Luftnachrichten Abteilung 350

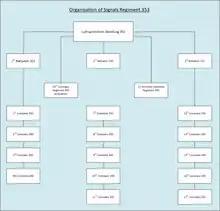
Organisation of LN Abteilung 355, autumn 1944

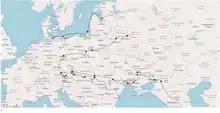
Line of withdrawal of Luftwaffe signal units from the east to the west and back into Germany.

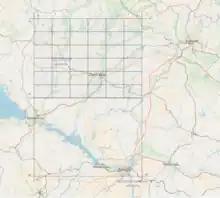
Soviet Grid System during World War II

The overall mission of the Luftwaffe Chi-Stelle on Soviet Front was the interception and identification of the Soviet Air Forces radio traffic.